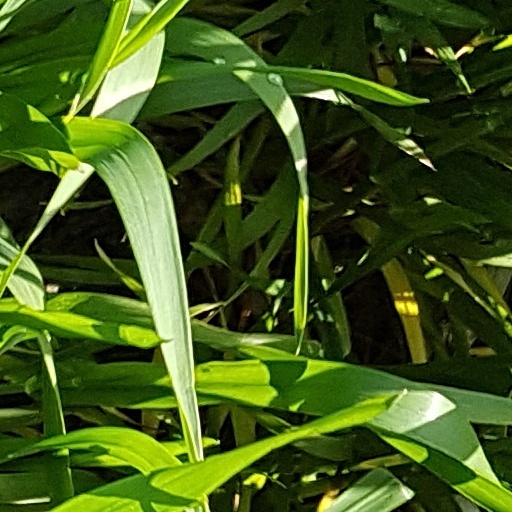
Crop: wheat